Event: Nepal Earthquake
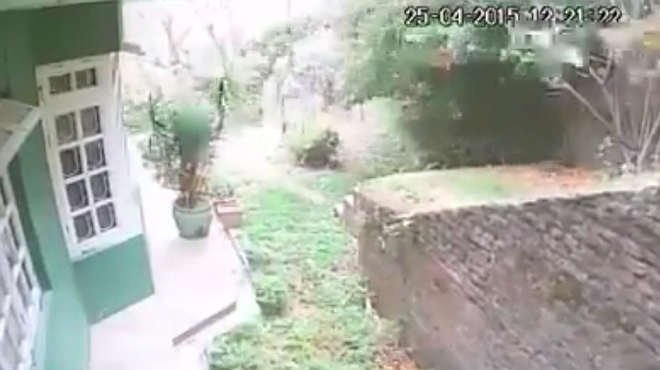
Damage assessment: no_damage